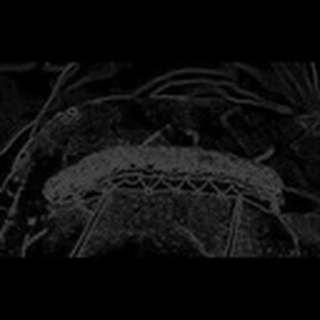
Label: cotton_army_worm